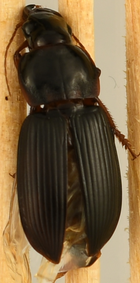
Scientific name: Harpalus pensylvanicus
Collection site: Smithsonian Environmental Research Center Site (SERC), plot SERC_007